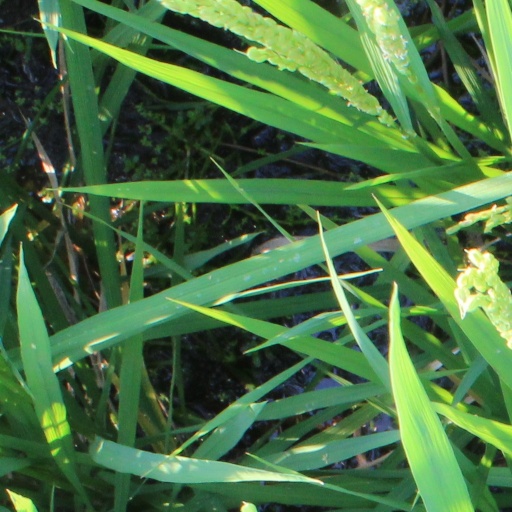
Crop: rice